Geography of Bangladesh

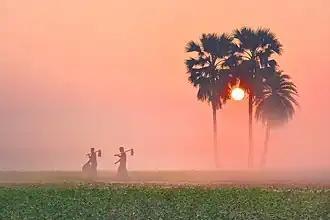
Winter morning in Bangladesh

Cold weather is unusual in Bangladesh. When temperatures decrease to or less, people without warm clothing and living in inadequate homes may die from the cold.